Ezio Rosi

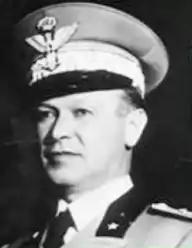

Ezio Rosi (Vicenza, 19 March 1881 – Bologna, 5 January 1963) was an Italian general during World War II. He commanded the Sixth Army from 1941 to 1943, and after a brief period as Army Chief of Staff, he assumed command of Army Group East in 1943.